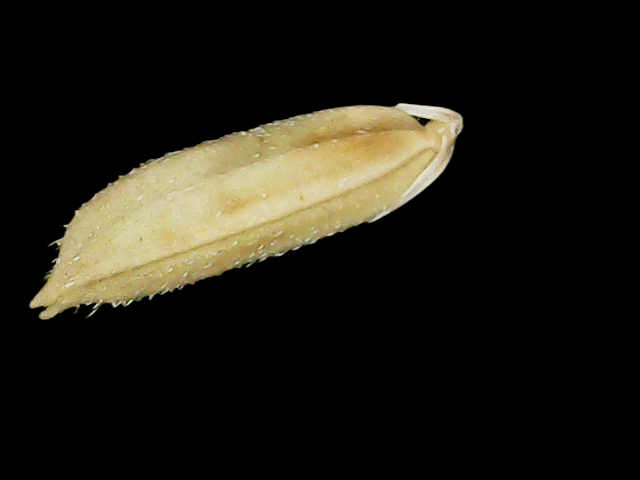
Rice variety: Binadhan11